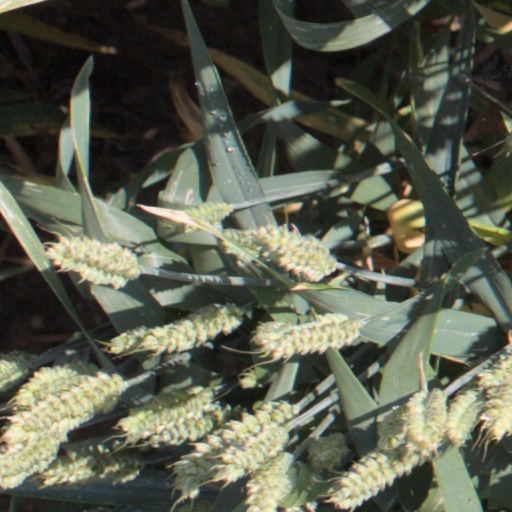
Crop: wheat